FA Cup semi-finals

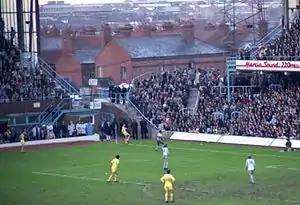
Highfield Road in Coventry "(1982 image)" hosted the only semi-final third replay in 1979–80.

The semi-finals have always been contested at neutral venues. Since 2008, all semi-finals have been held at the new Wembley. In the past any suitably large ground which was not the home ground of a team in that semi-final was used. Villa Park in Birmingham, Old Trafford in Manchester, and Hillsborough in Sheffield were common hosts. All semi-finals between 1871 and 1881 were played at Kennington Oval. The first neutral semi-final match outside London took place in 1882 in Huddersfield.